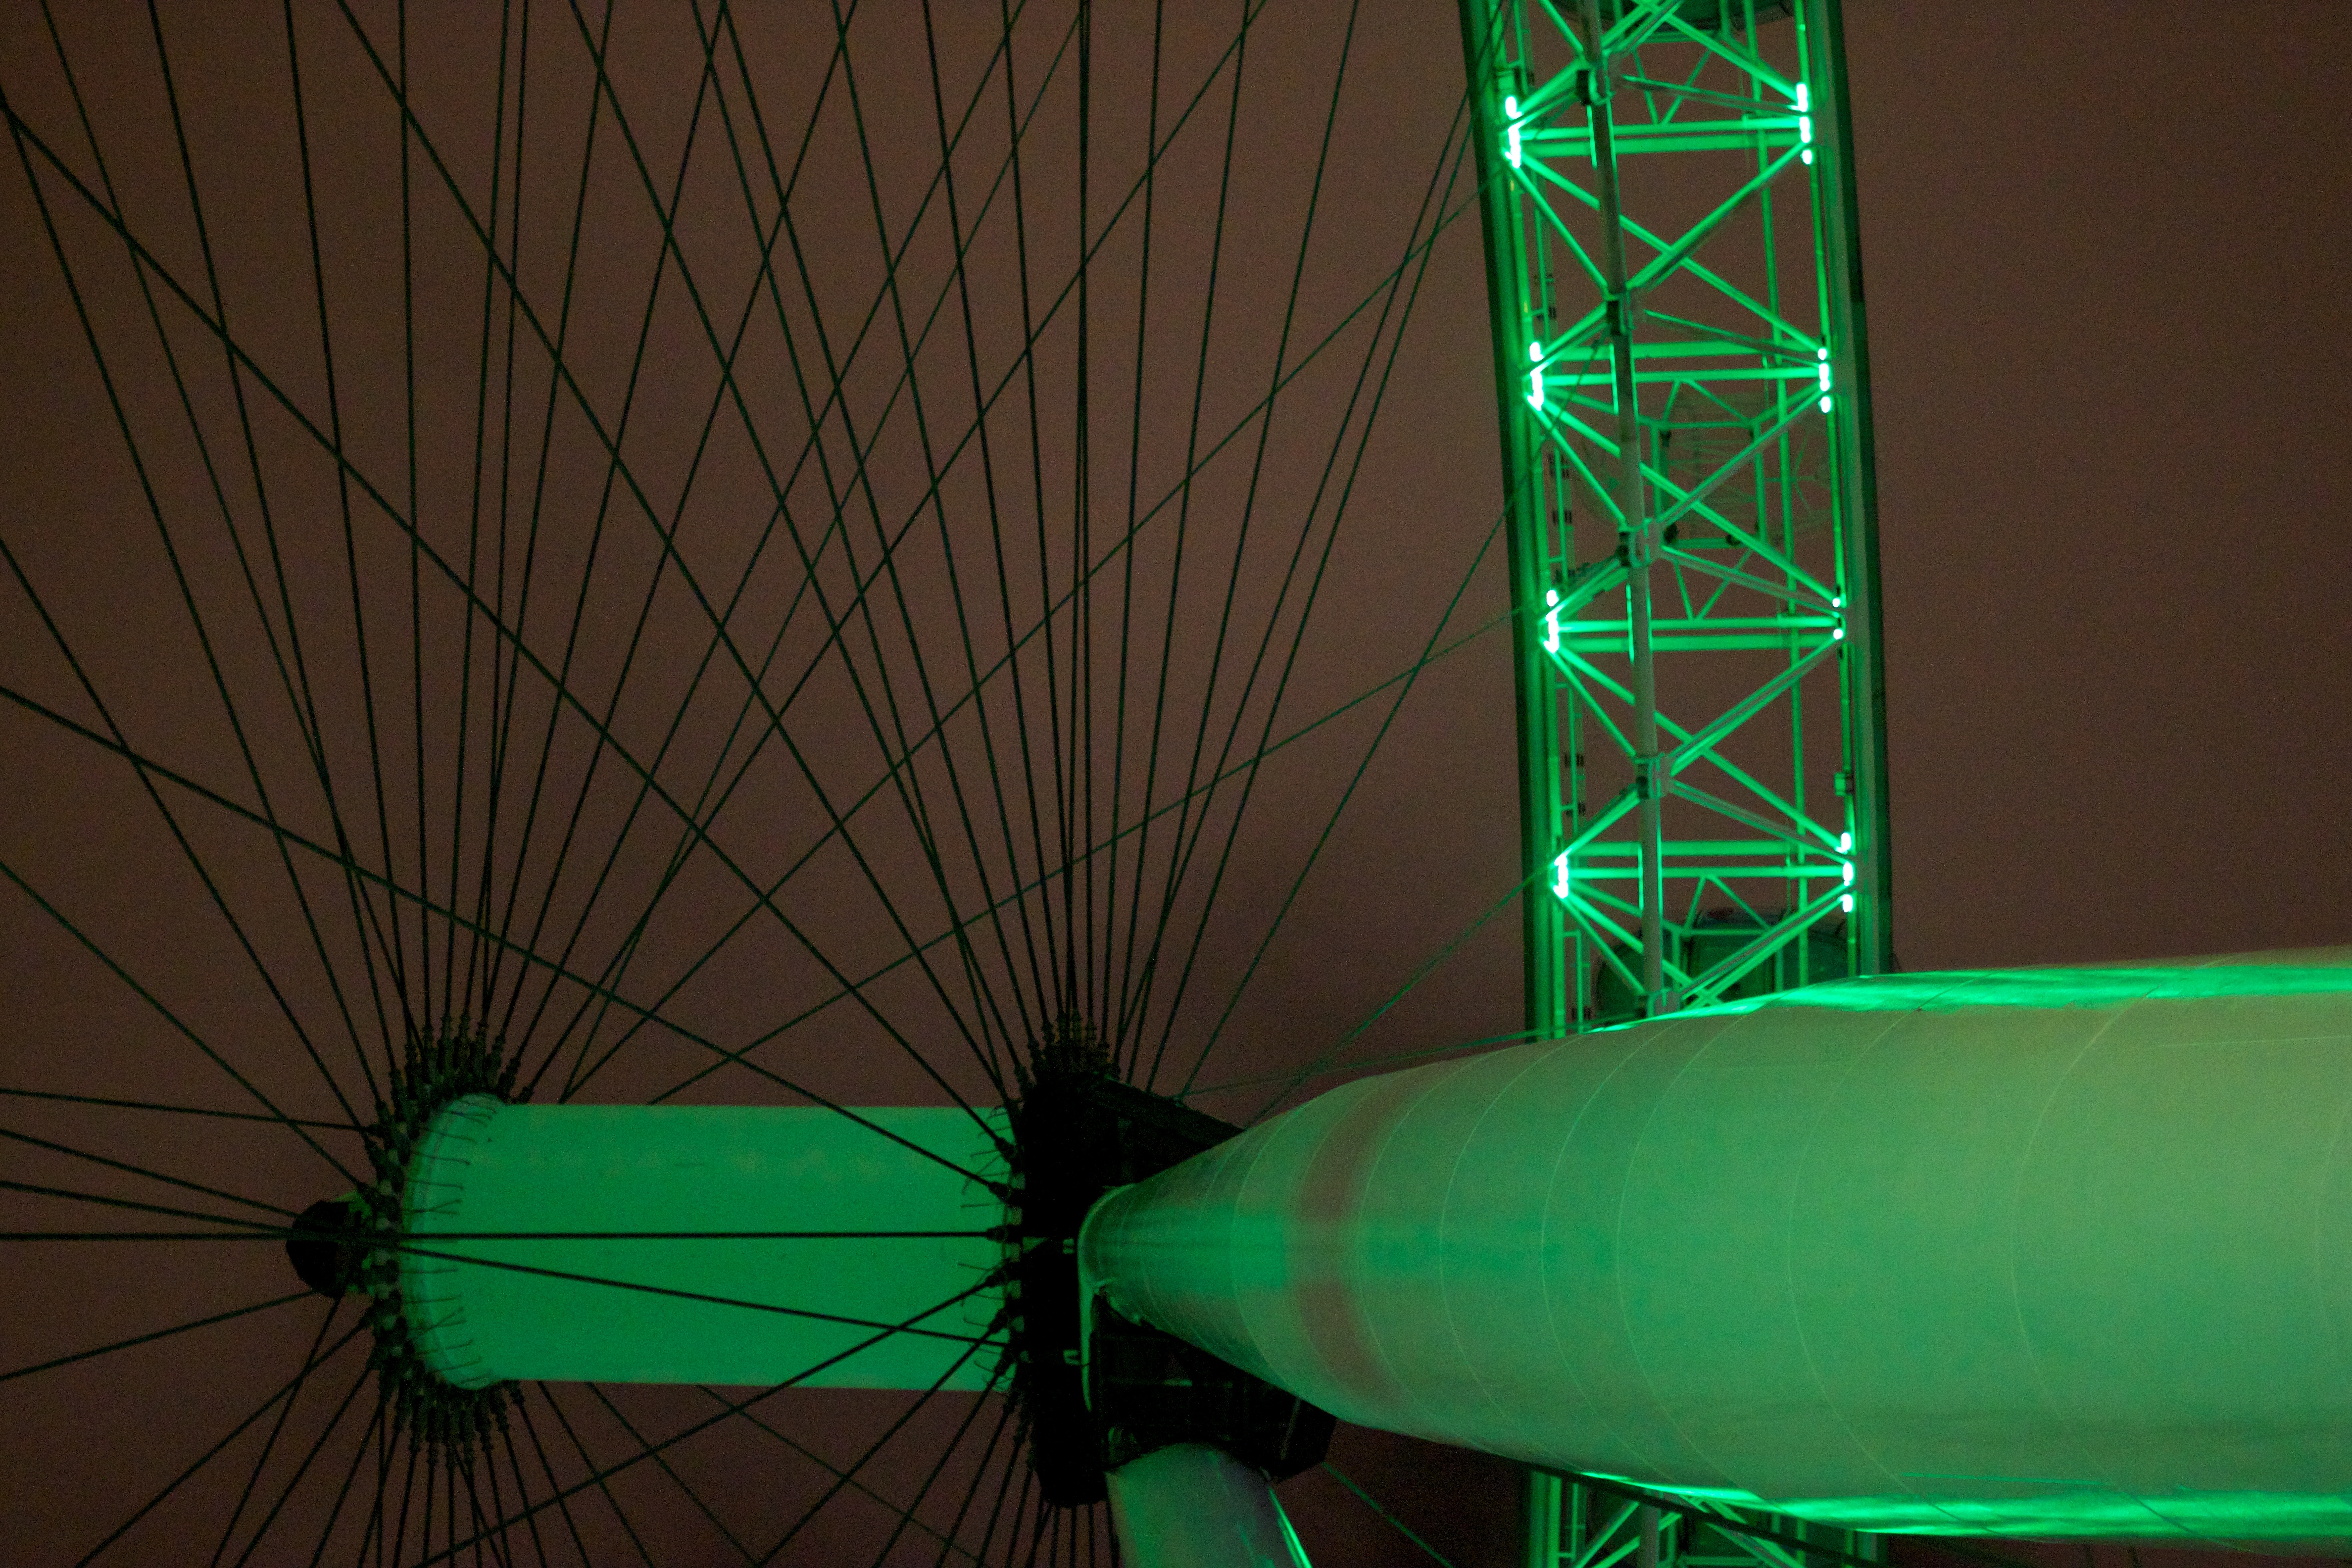
wing, light, leaf, line, green, color, insect, symmetry, shape, macro photography, atmosphere of earth